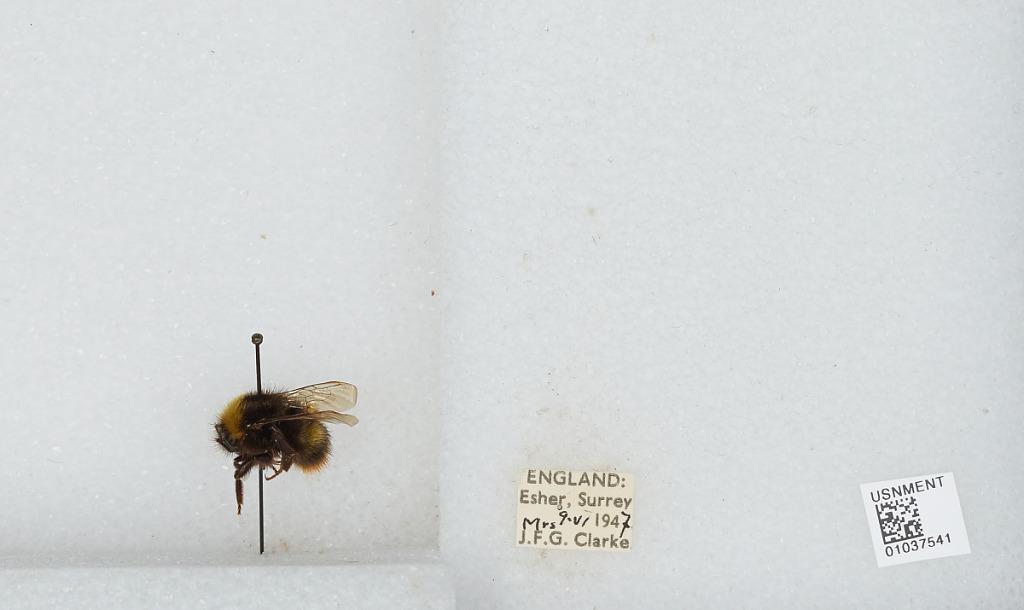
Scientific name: Bombus (Pyrobombus) pratorum (Linnaeus)
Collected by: J. Clarke
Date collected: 1947-6-9
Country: United Kingdom
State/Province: England
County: Surrey
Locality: Esher
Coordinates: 51.3691, -0.365